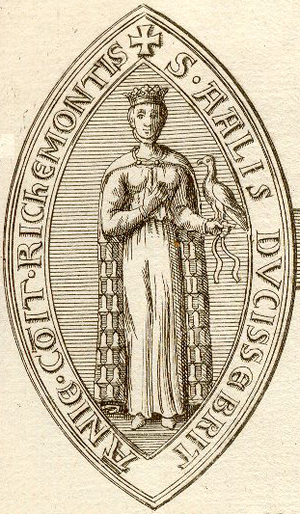
Sceau d'Alix, duchesse de Bretagne